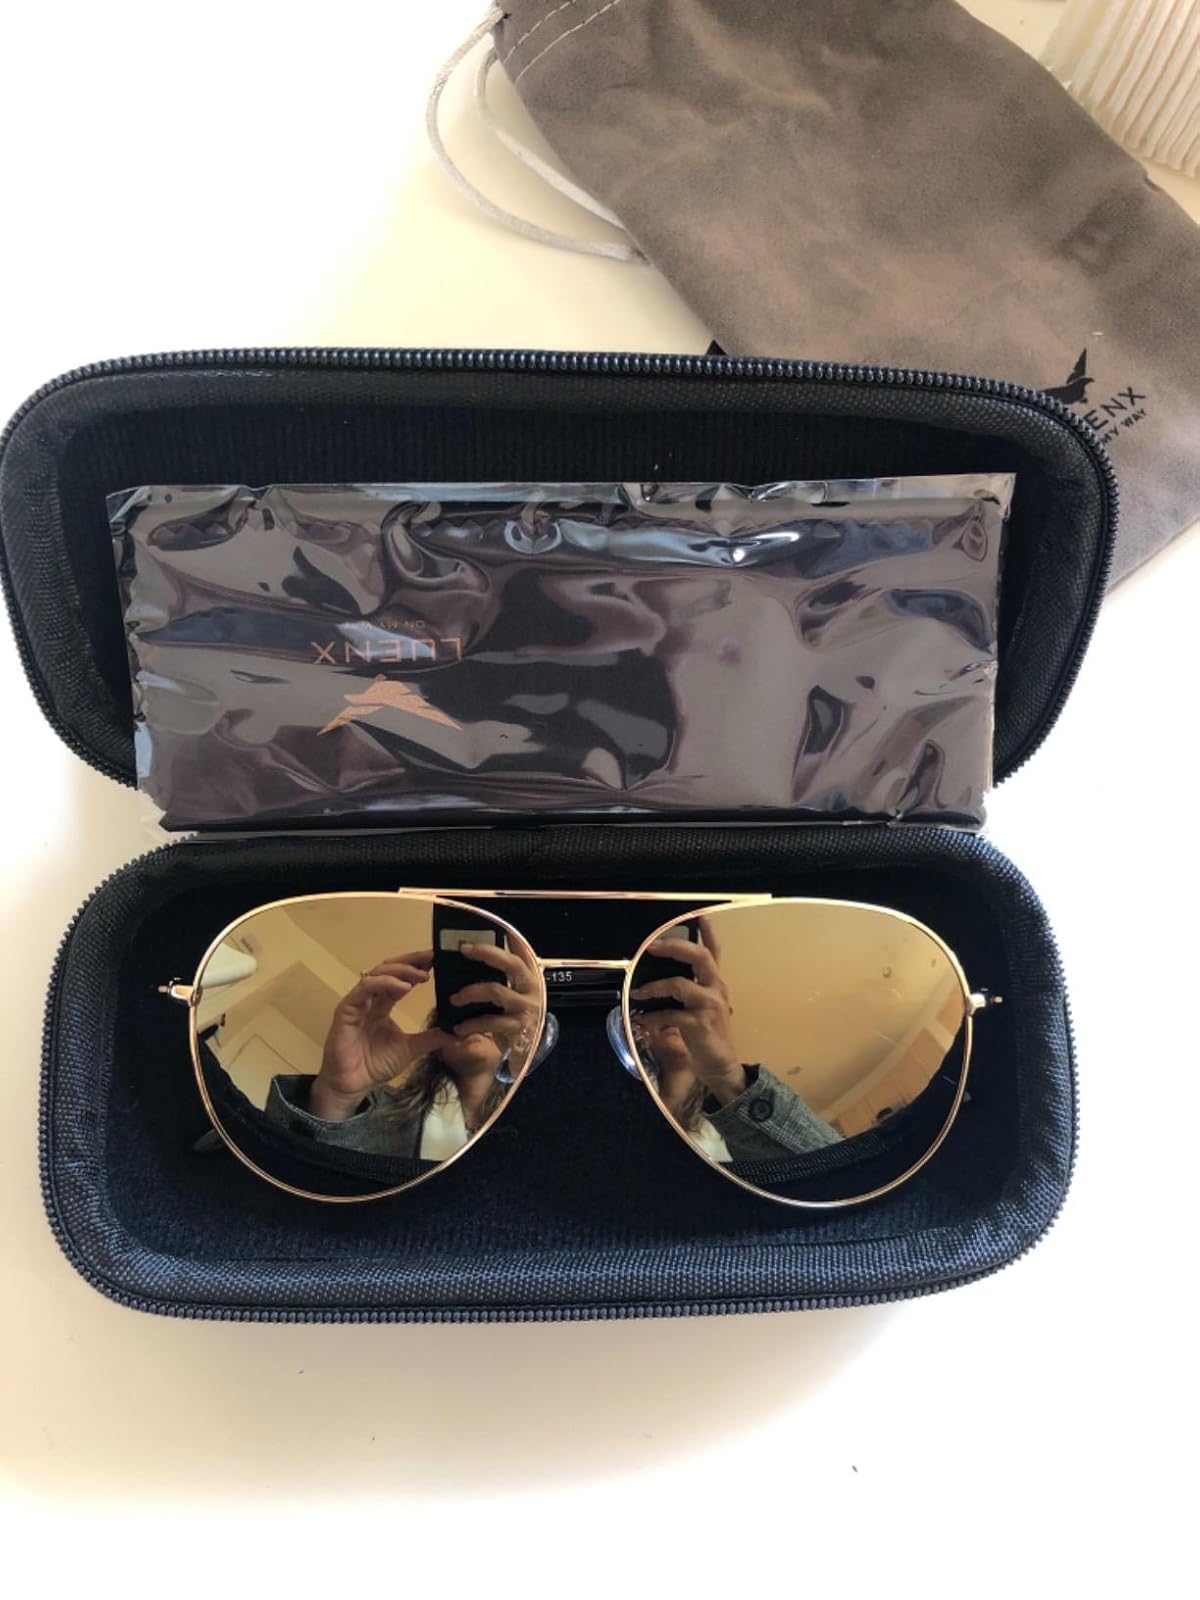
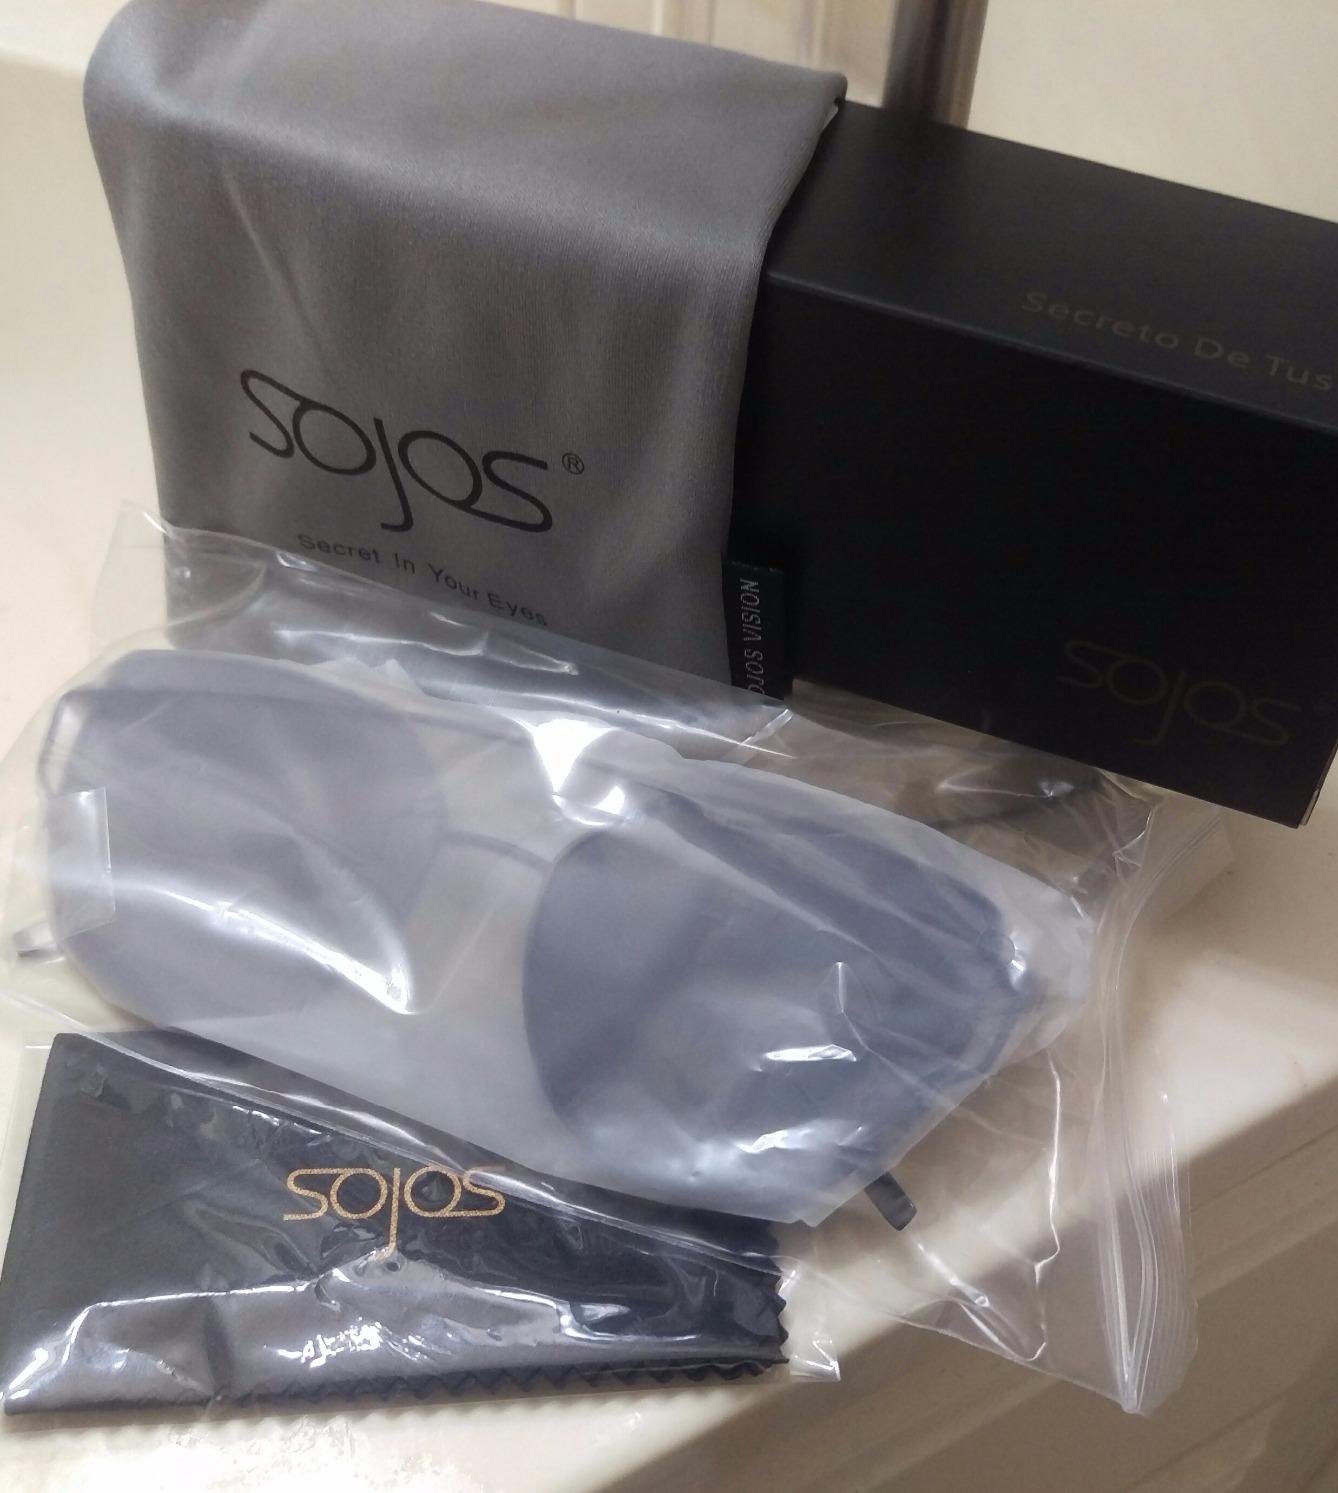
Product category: accessories_sunglasses
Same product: no